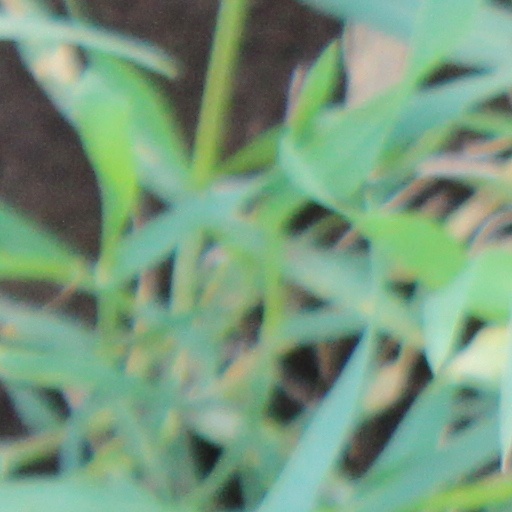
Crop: wheat